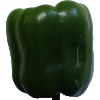
Label: Pepper Green 1